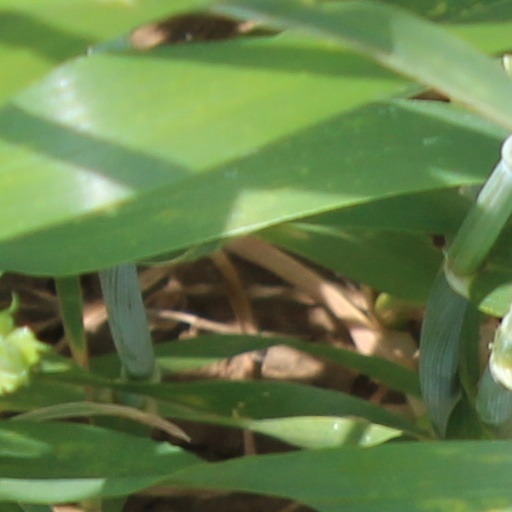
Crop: wheat